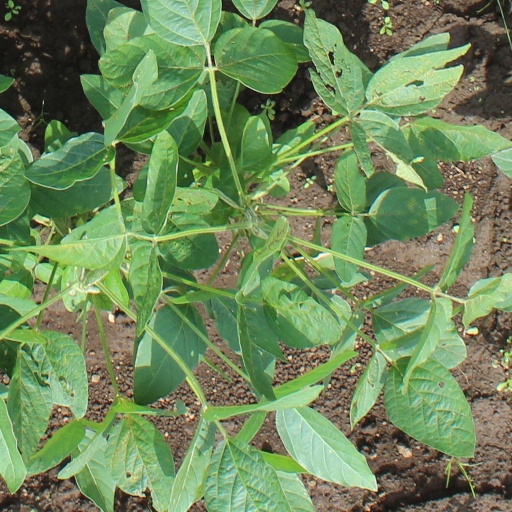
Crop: soybean